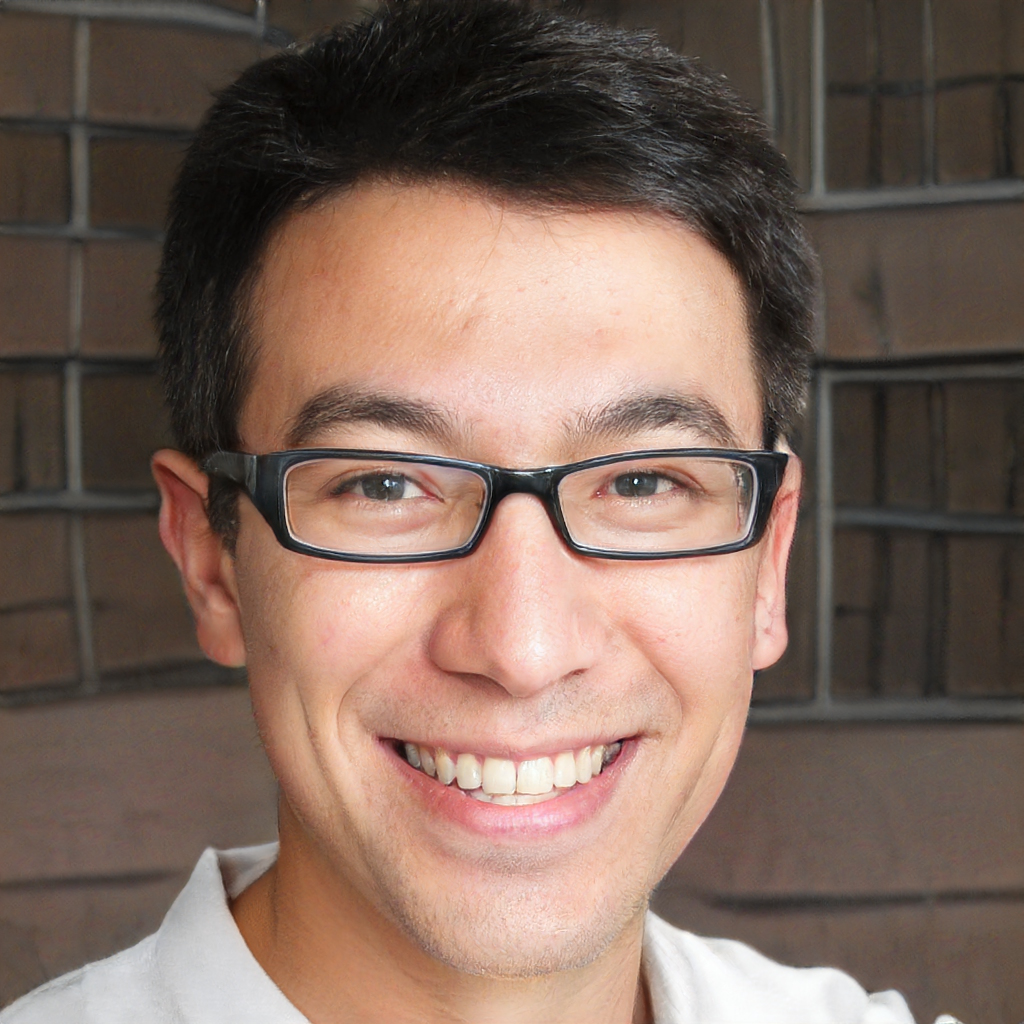
Gender: Male